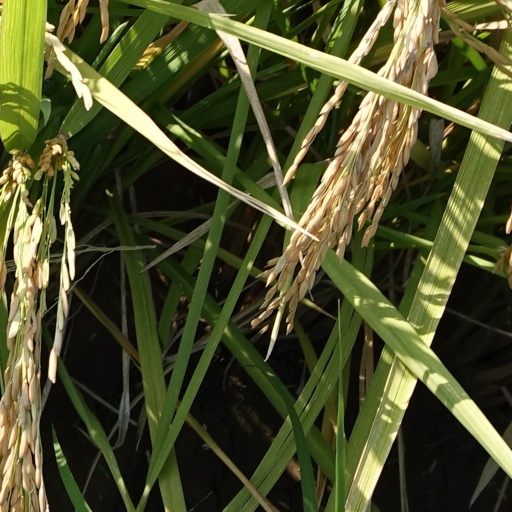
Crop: rice